Sukhmani Sahib

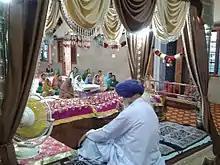
Sukhmani Sahib being recited as a group at Gurdwara Ameerpet, Hyderabad, India.

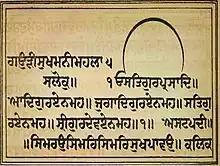
Folio containing part of the Sukhmani Sahib composition within a historical Panj Granthi manuscript

Sukhmani Sahib is frequently recited by Sikhs is one of the popular "Banis" (compositions of the Guru). It can be done individually or as a group usually in either a place of worship ("Gurdwara") or at home. Reciting the entire Sukhmani Sahib takes about 60 to 90 minutes, and is sometimes undertaken by everyone in a smaller congregation with turn by turn reading. Reciting the "Gurbani" of Sukhmani Sahib is believed to bring peace to one's mind and aid help remembering God constantly.